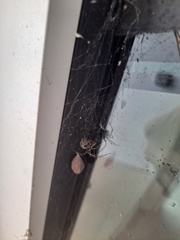
Species: Parasteatoda_tepidariorum